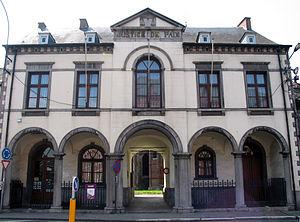
Boussu (Belgique), la Justice de Paix (1822).
Boussu est une commune francophone de Belgique située en Région wallonne dans la province de Hainaut, ainsi qu’une localité située à une dizaine de kilomètres de Mons et de la frontière française où siège l’administration communale. Boussu se situe dans le Borinage, région anciennement réputée pour son bassin minier.